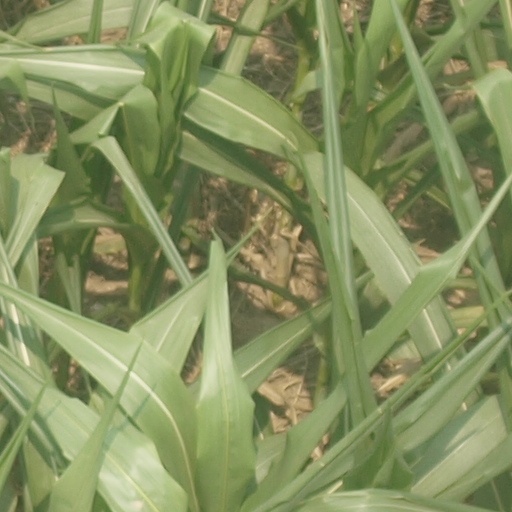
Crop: maize; corn